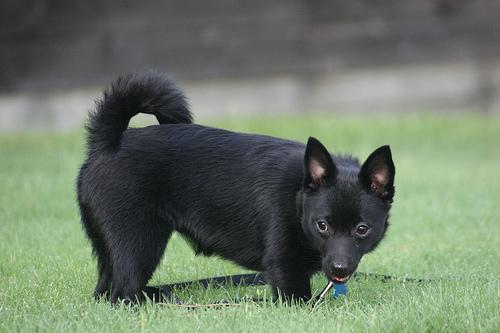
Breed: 201-n000024-schipperke